445th Operations Group

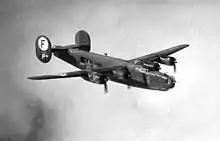
B-24 of 701st Bombardment Squadron Showing Group Circle F tail marking

The group participated in the Allied campaign against the German aircraft industry during Big Week, from 20 to 25 February 1944, being awarded a Distinguished Unit Citation for attacking a Bf 110 aircraft assembly plant at Gotha on 24 February. Thirteen of the group's twenty-five attacking aircraft were lost along with 122 aircrew. This was the longest running, continuous air battle of World War II – some two and a half hours of fighter attacks and flak en route and leaving the target area. Bomb damage assessment photographs showed that the plant was knocked out of production indefinitely.